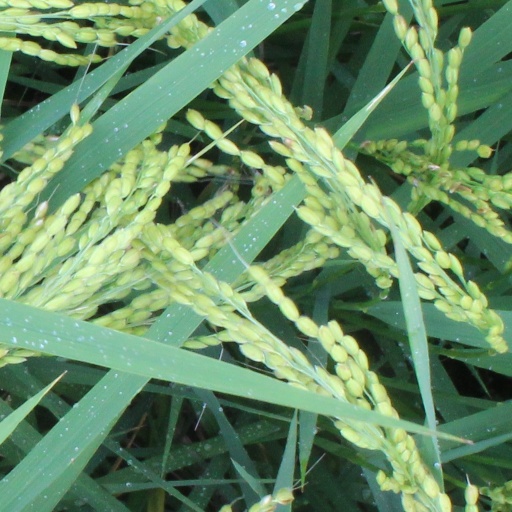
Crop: rice